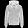
Label: Coat